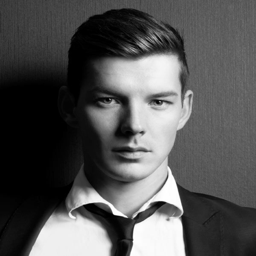
to get the slick look for fine hair , grow it medium length .